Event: Nepal Earthquake
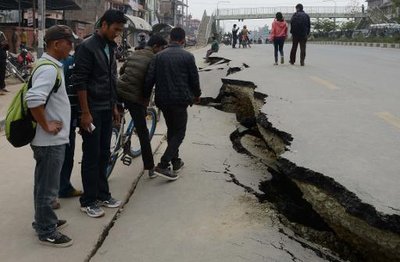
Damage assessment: damage